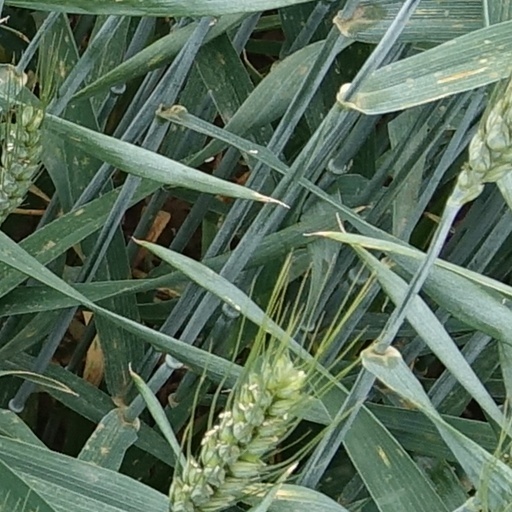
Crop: wheat